Symphony No. 5 (Davies)

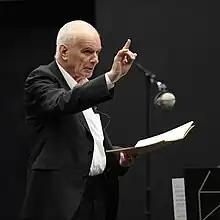
The composer in 2012

The Symphony No. 5 was composed by Peter Maxwell Davies in 1994 on commission from the Philharmonia Orchestra, who gave the world premiere under the composer's direction at a BBC Promenade concert on 9 August 1994 at the Royal Albert Hall in London.